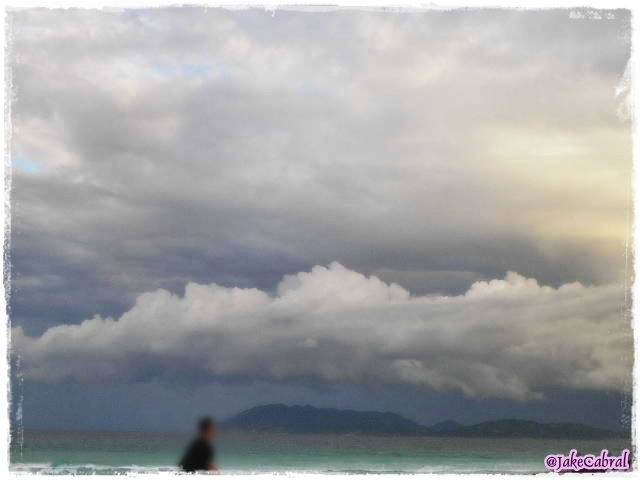
Fire: no
Smoke: no